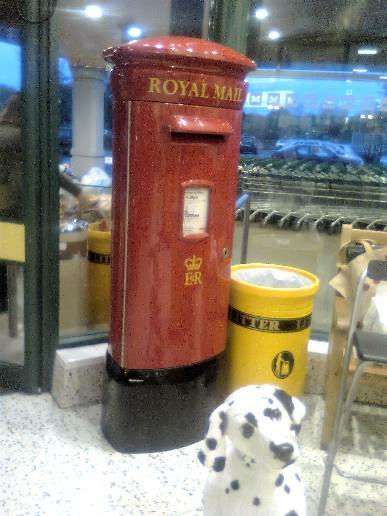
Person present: No